Night in paintings (Western art)

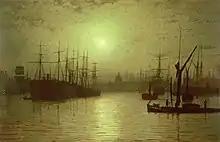
John Atkinson Grimshaw, "Nightfall on the Thames", 1880

Atkinson Grimshaw (6 September 1836 – 13 October 1893) was a Victorian-era artist known for his city night-scenes and landscapes. His careful painting and skill in lighting effects meant that he captured both the appearance and the mood of a scene in minute detail. His "paintings of dampened gas-lit streets and misty waterfronts conveyed an eerie warmth as well as alienation in the urban scene."